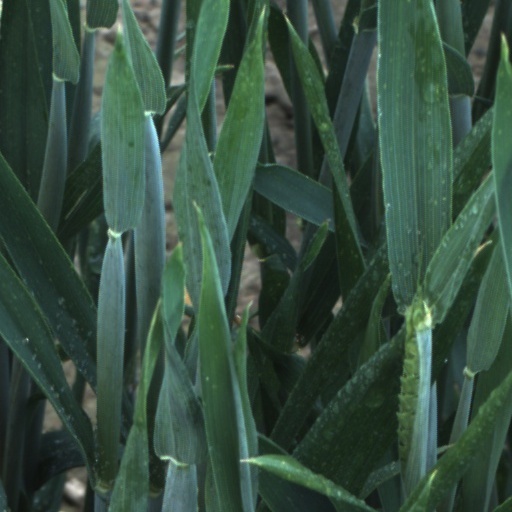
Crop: wheat